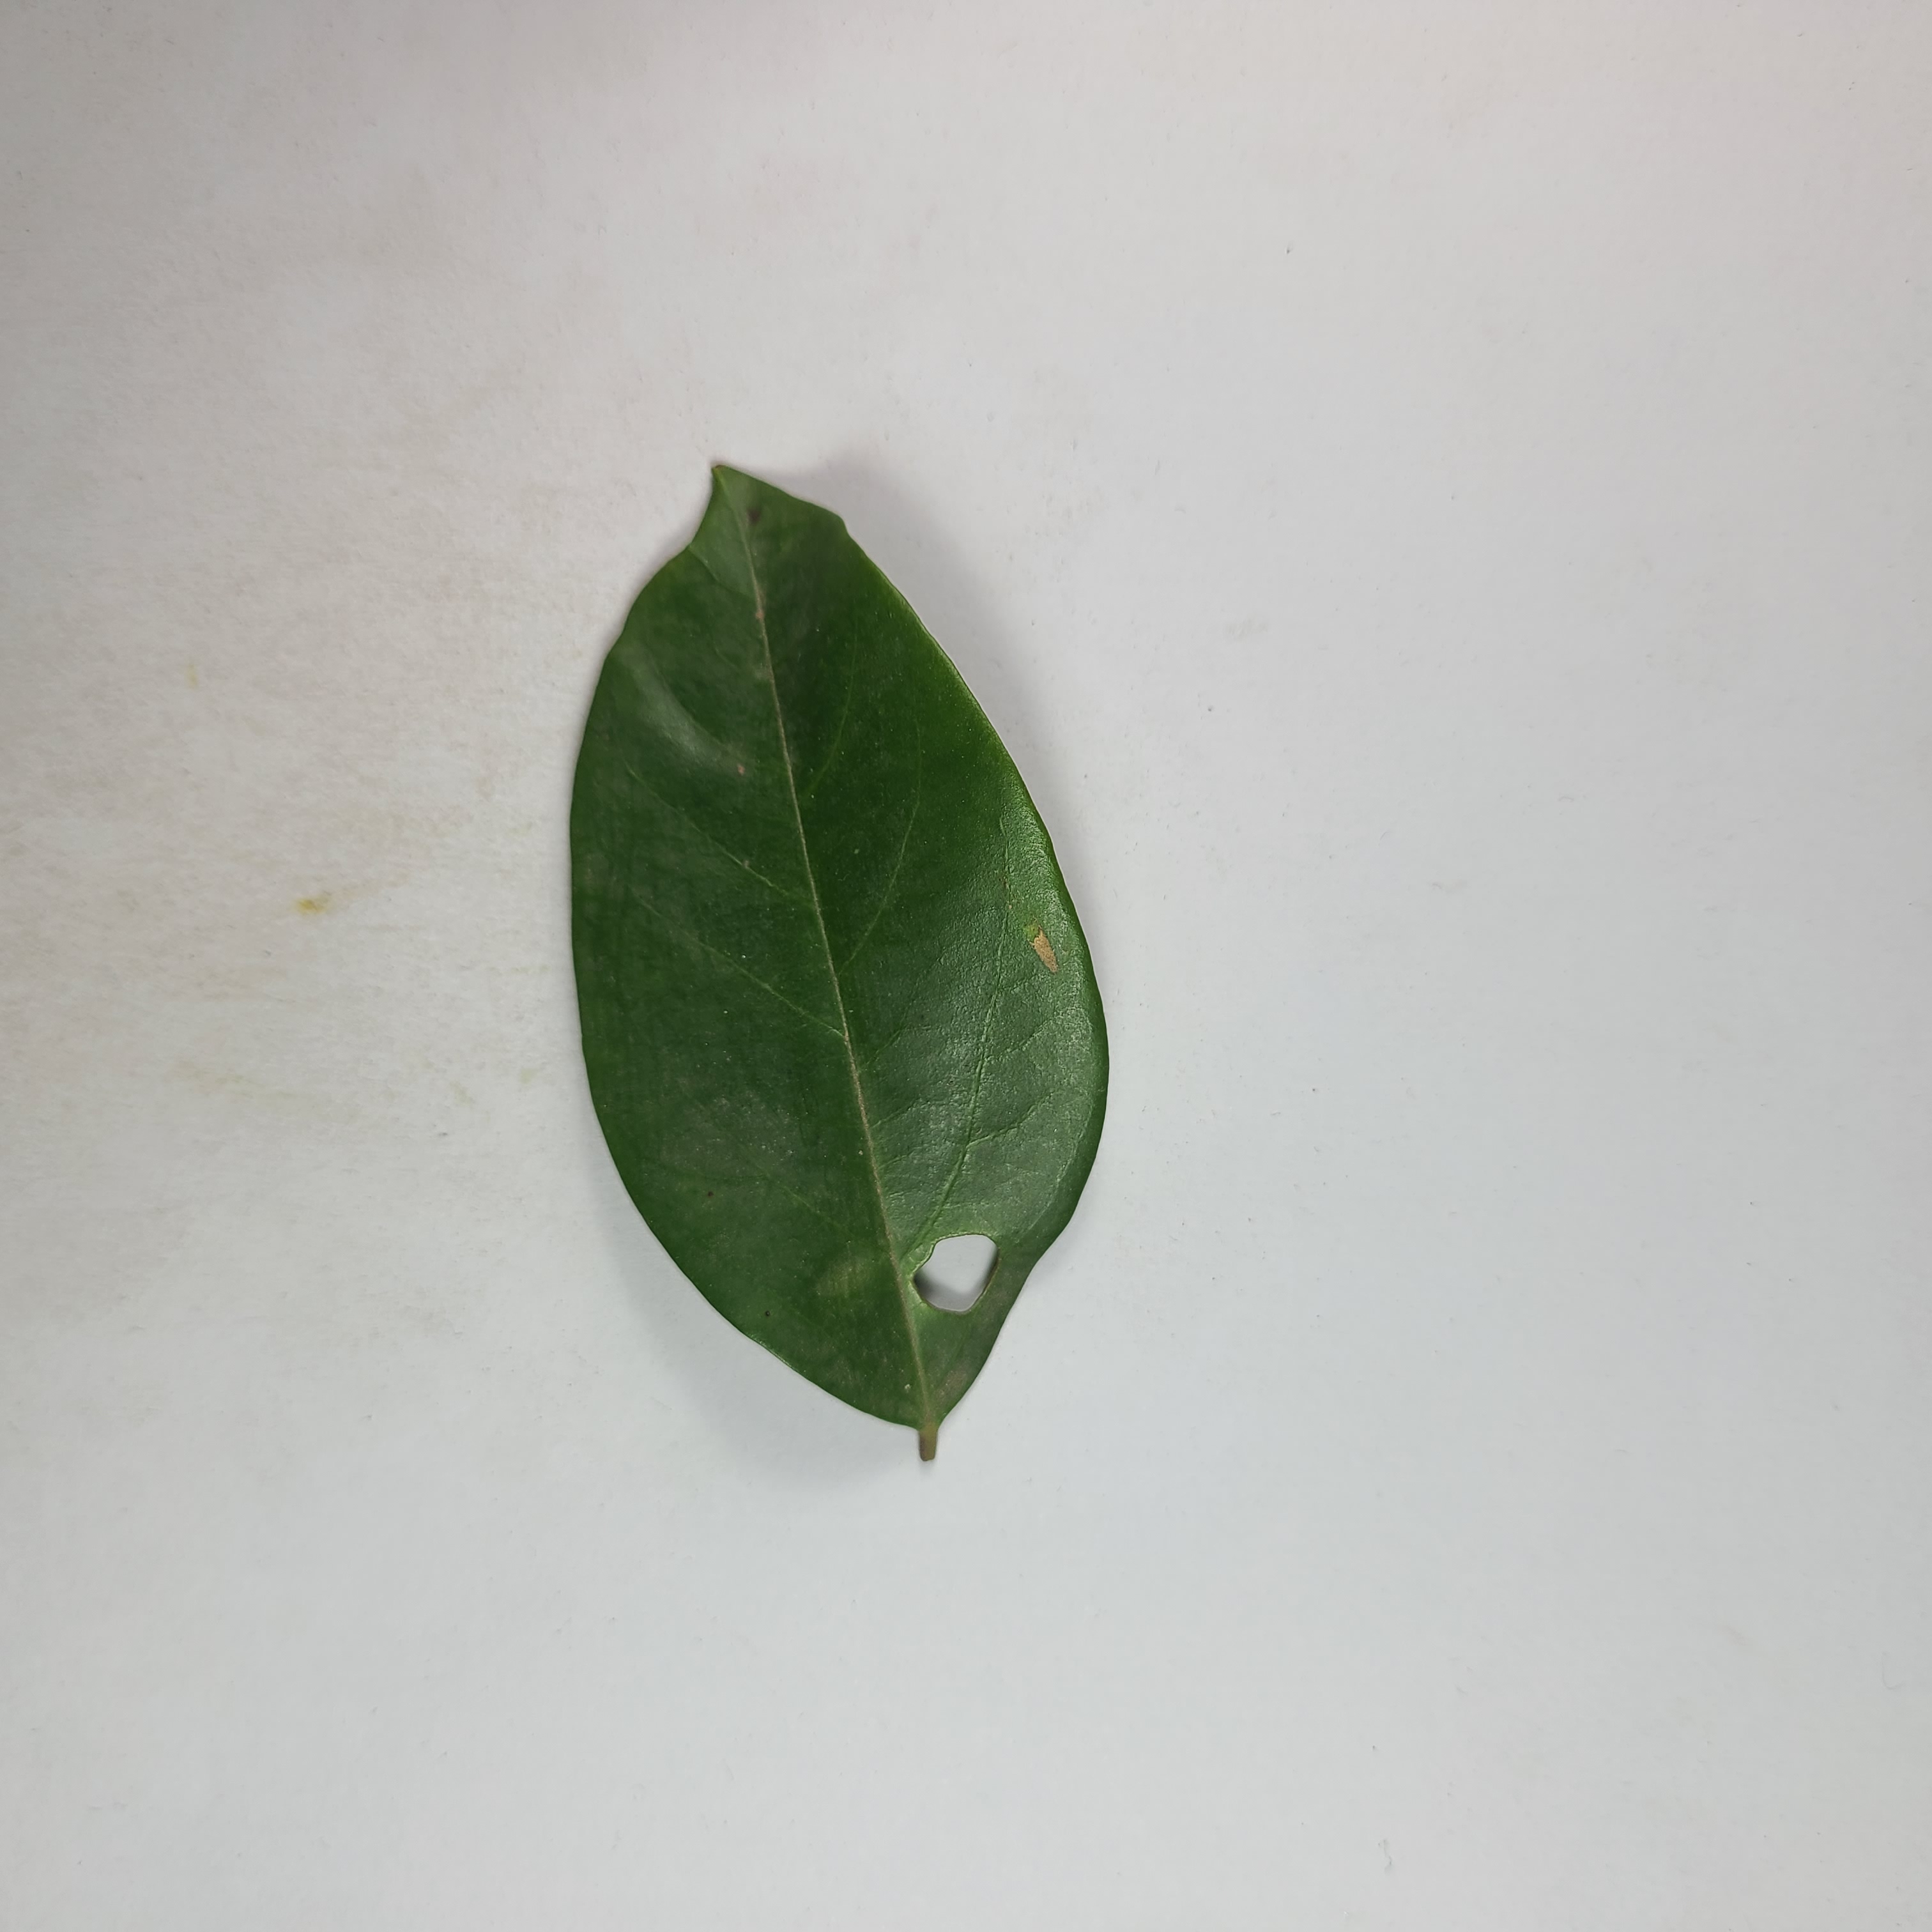
Label: Insect Hole leaves